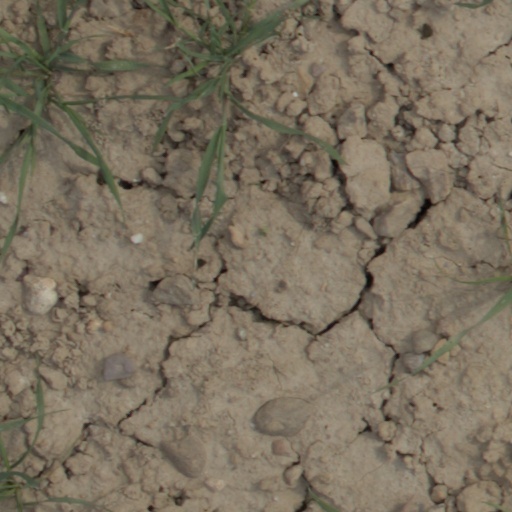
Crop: wheat